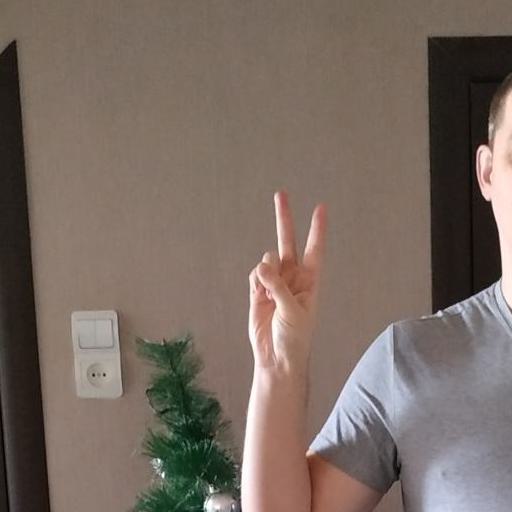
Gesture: peace